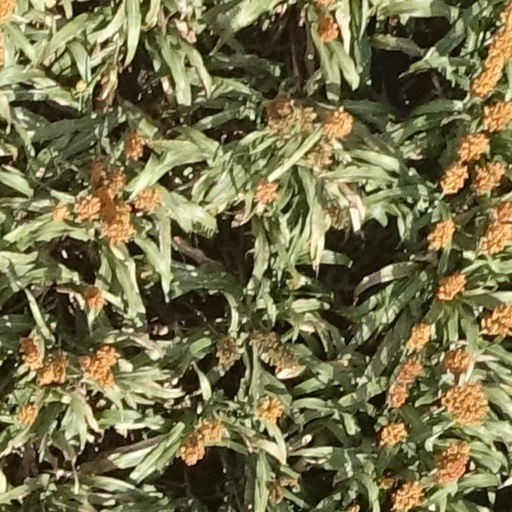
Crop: sorghum